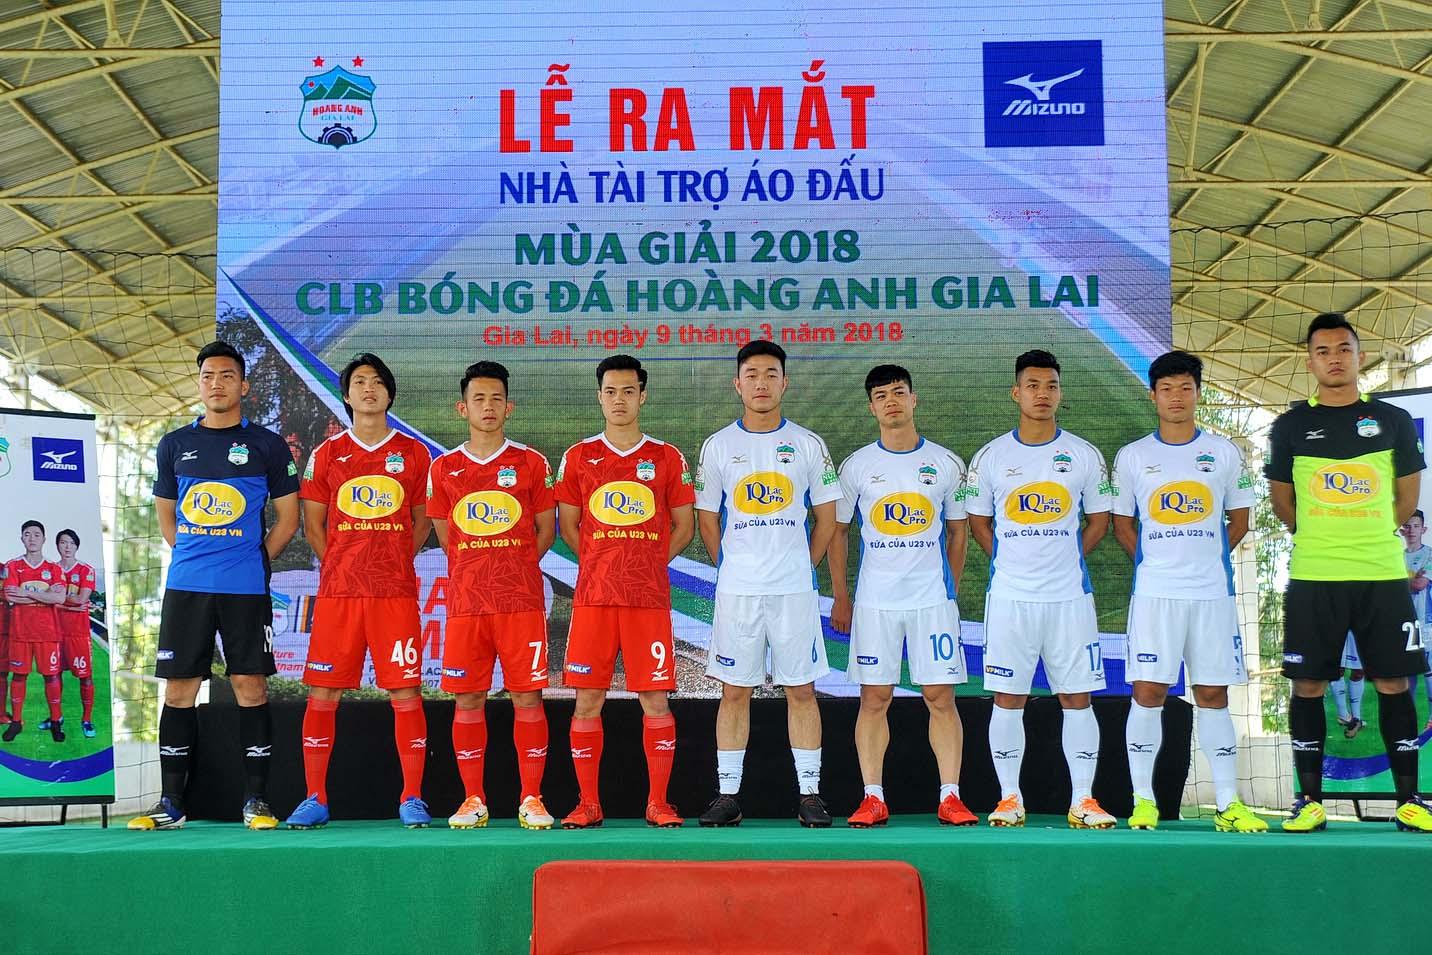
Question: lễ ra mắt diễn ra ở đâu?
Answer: ở gia lai